GeenPeil

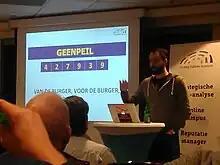

On 29 October 2015, the Dutch Electoral Council announced all legal stipulations had been met and the referendum would be held on 6 April 2016.